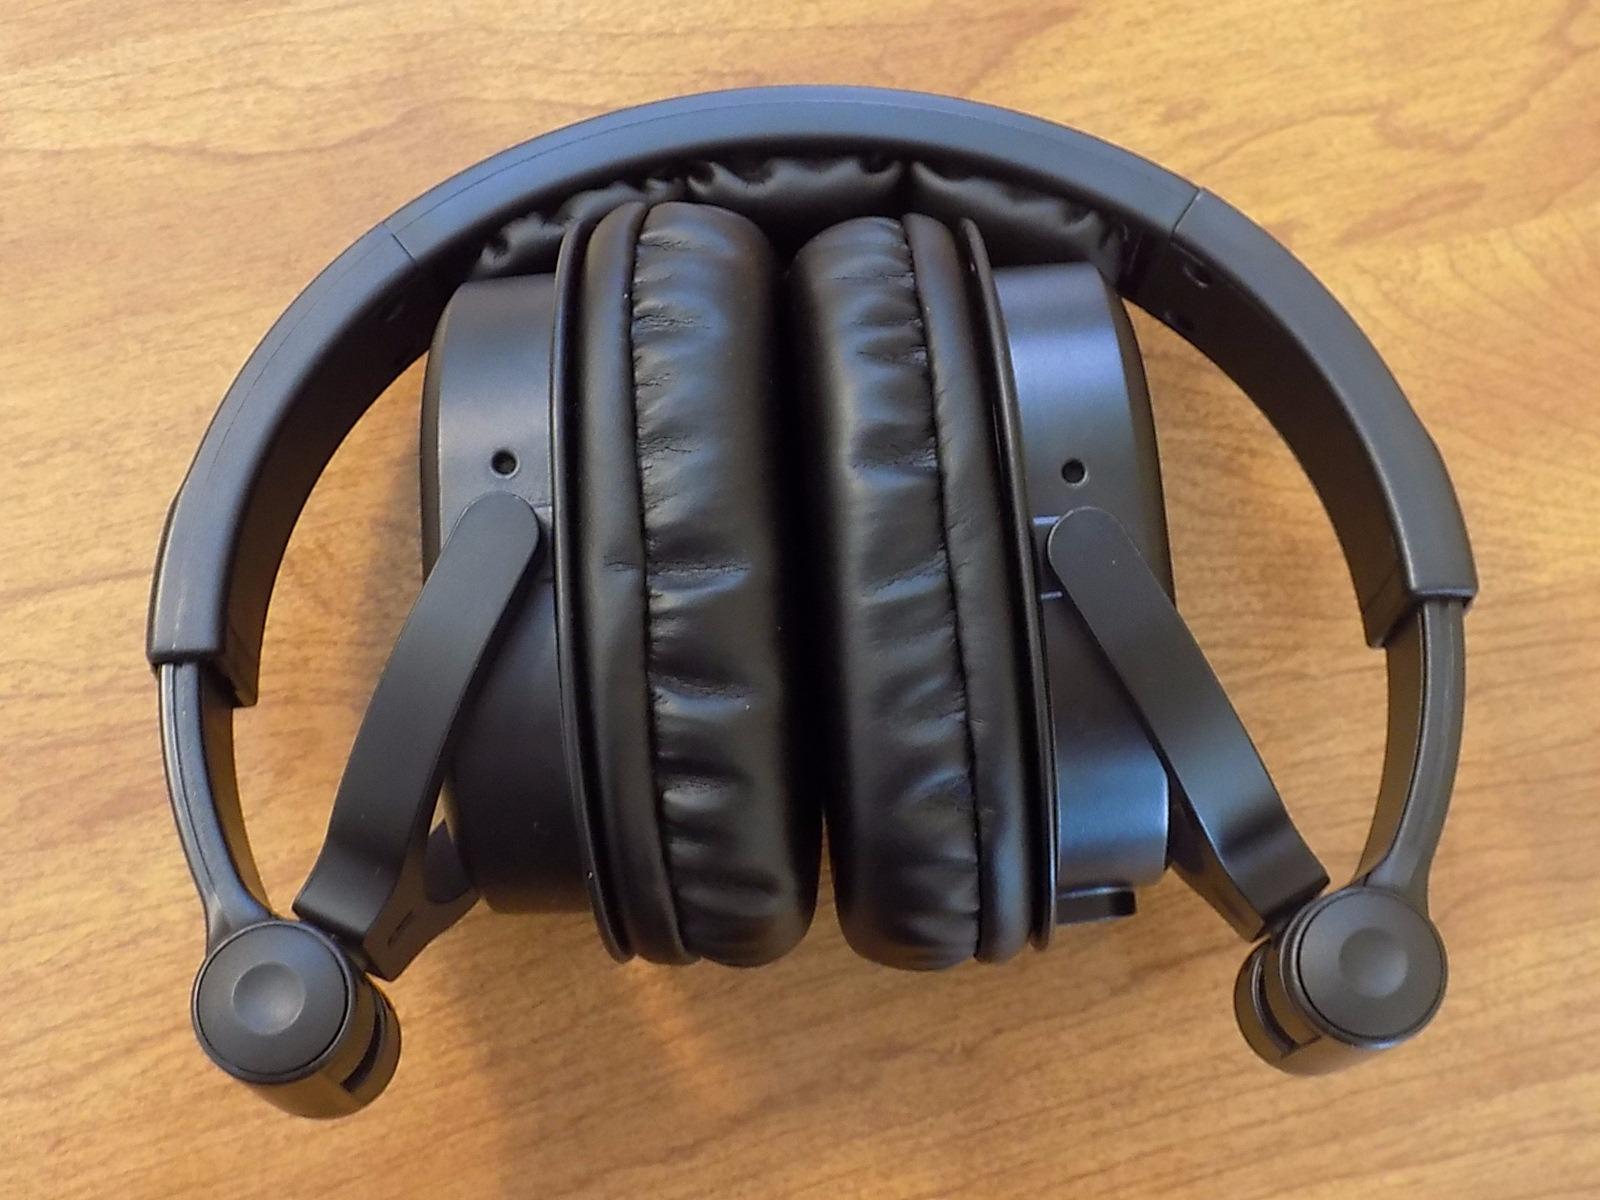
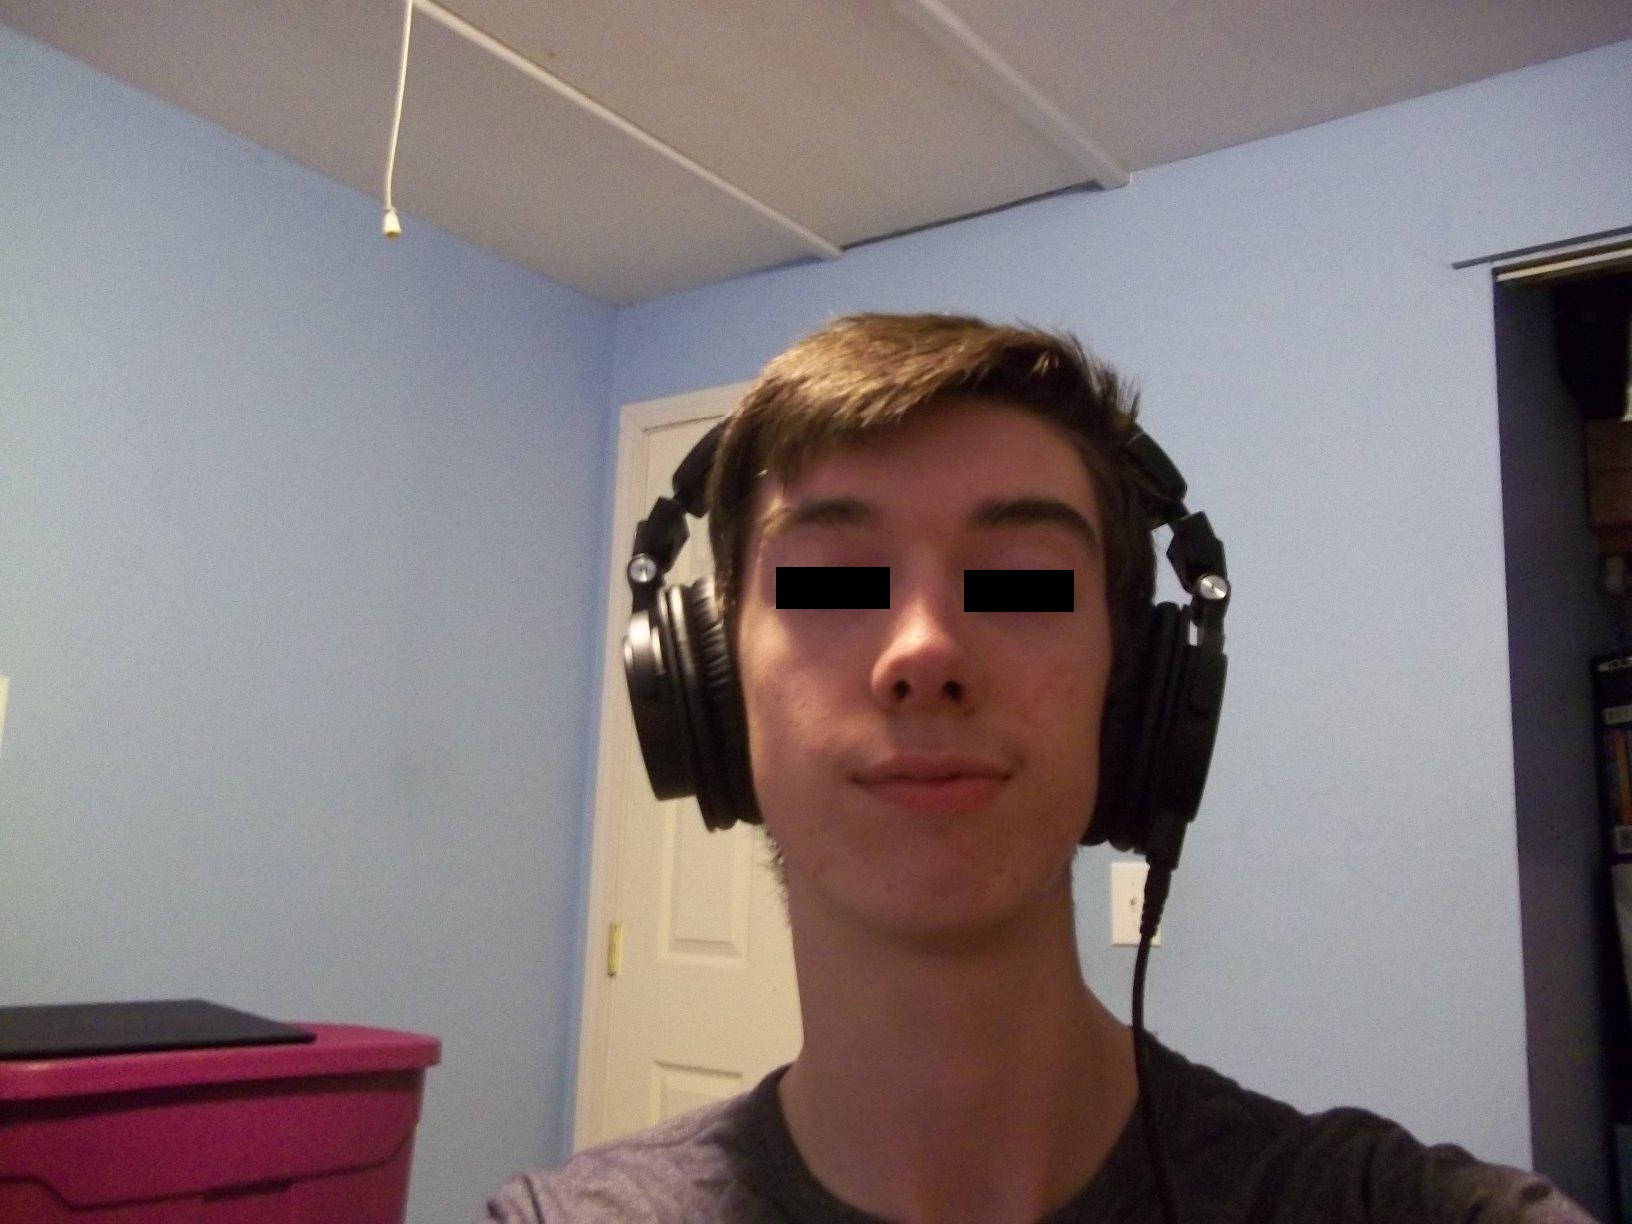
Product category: headphones
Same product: no